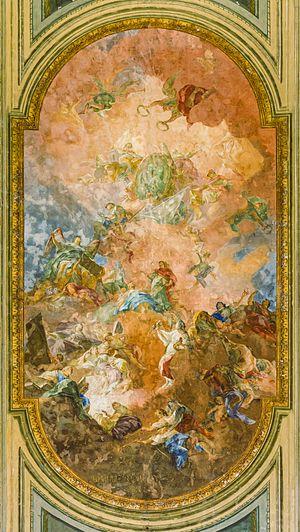
Fresque central du plafond de la ""Salle de la Méridienne"" dans le ""Palazzo degli Studi"", par Bardellino, 1781. Restauré en 1904. Naples National Archaeological Museum
Le musée archéologique national de Naples est un musée principalement consacré à l'antiquité classique qui rassemble une des plus riches collections gréco-romaines existant au monde. Il est considéré comme l'un des plus importants musées archéologiques du monde, voire le plus important en termes d'histoire romaine. Sa surface d'exposition totale est de 12 650 m².